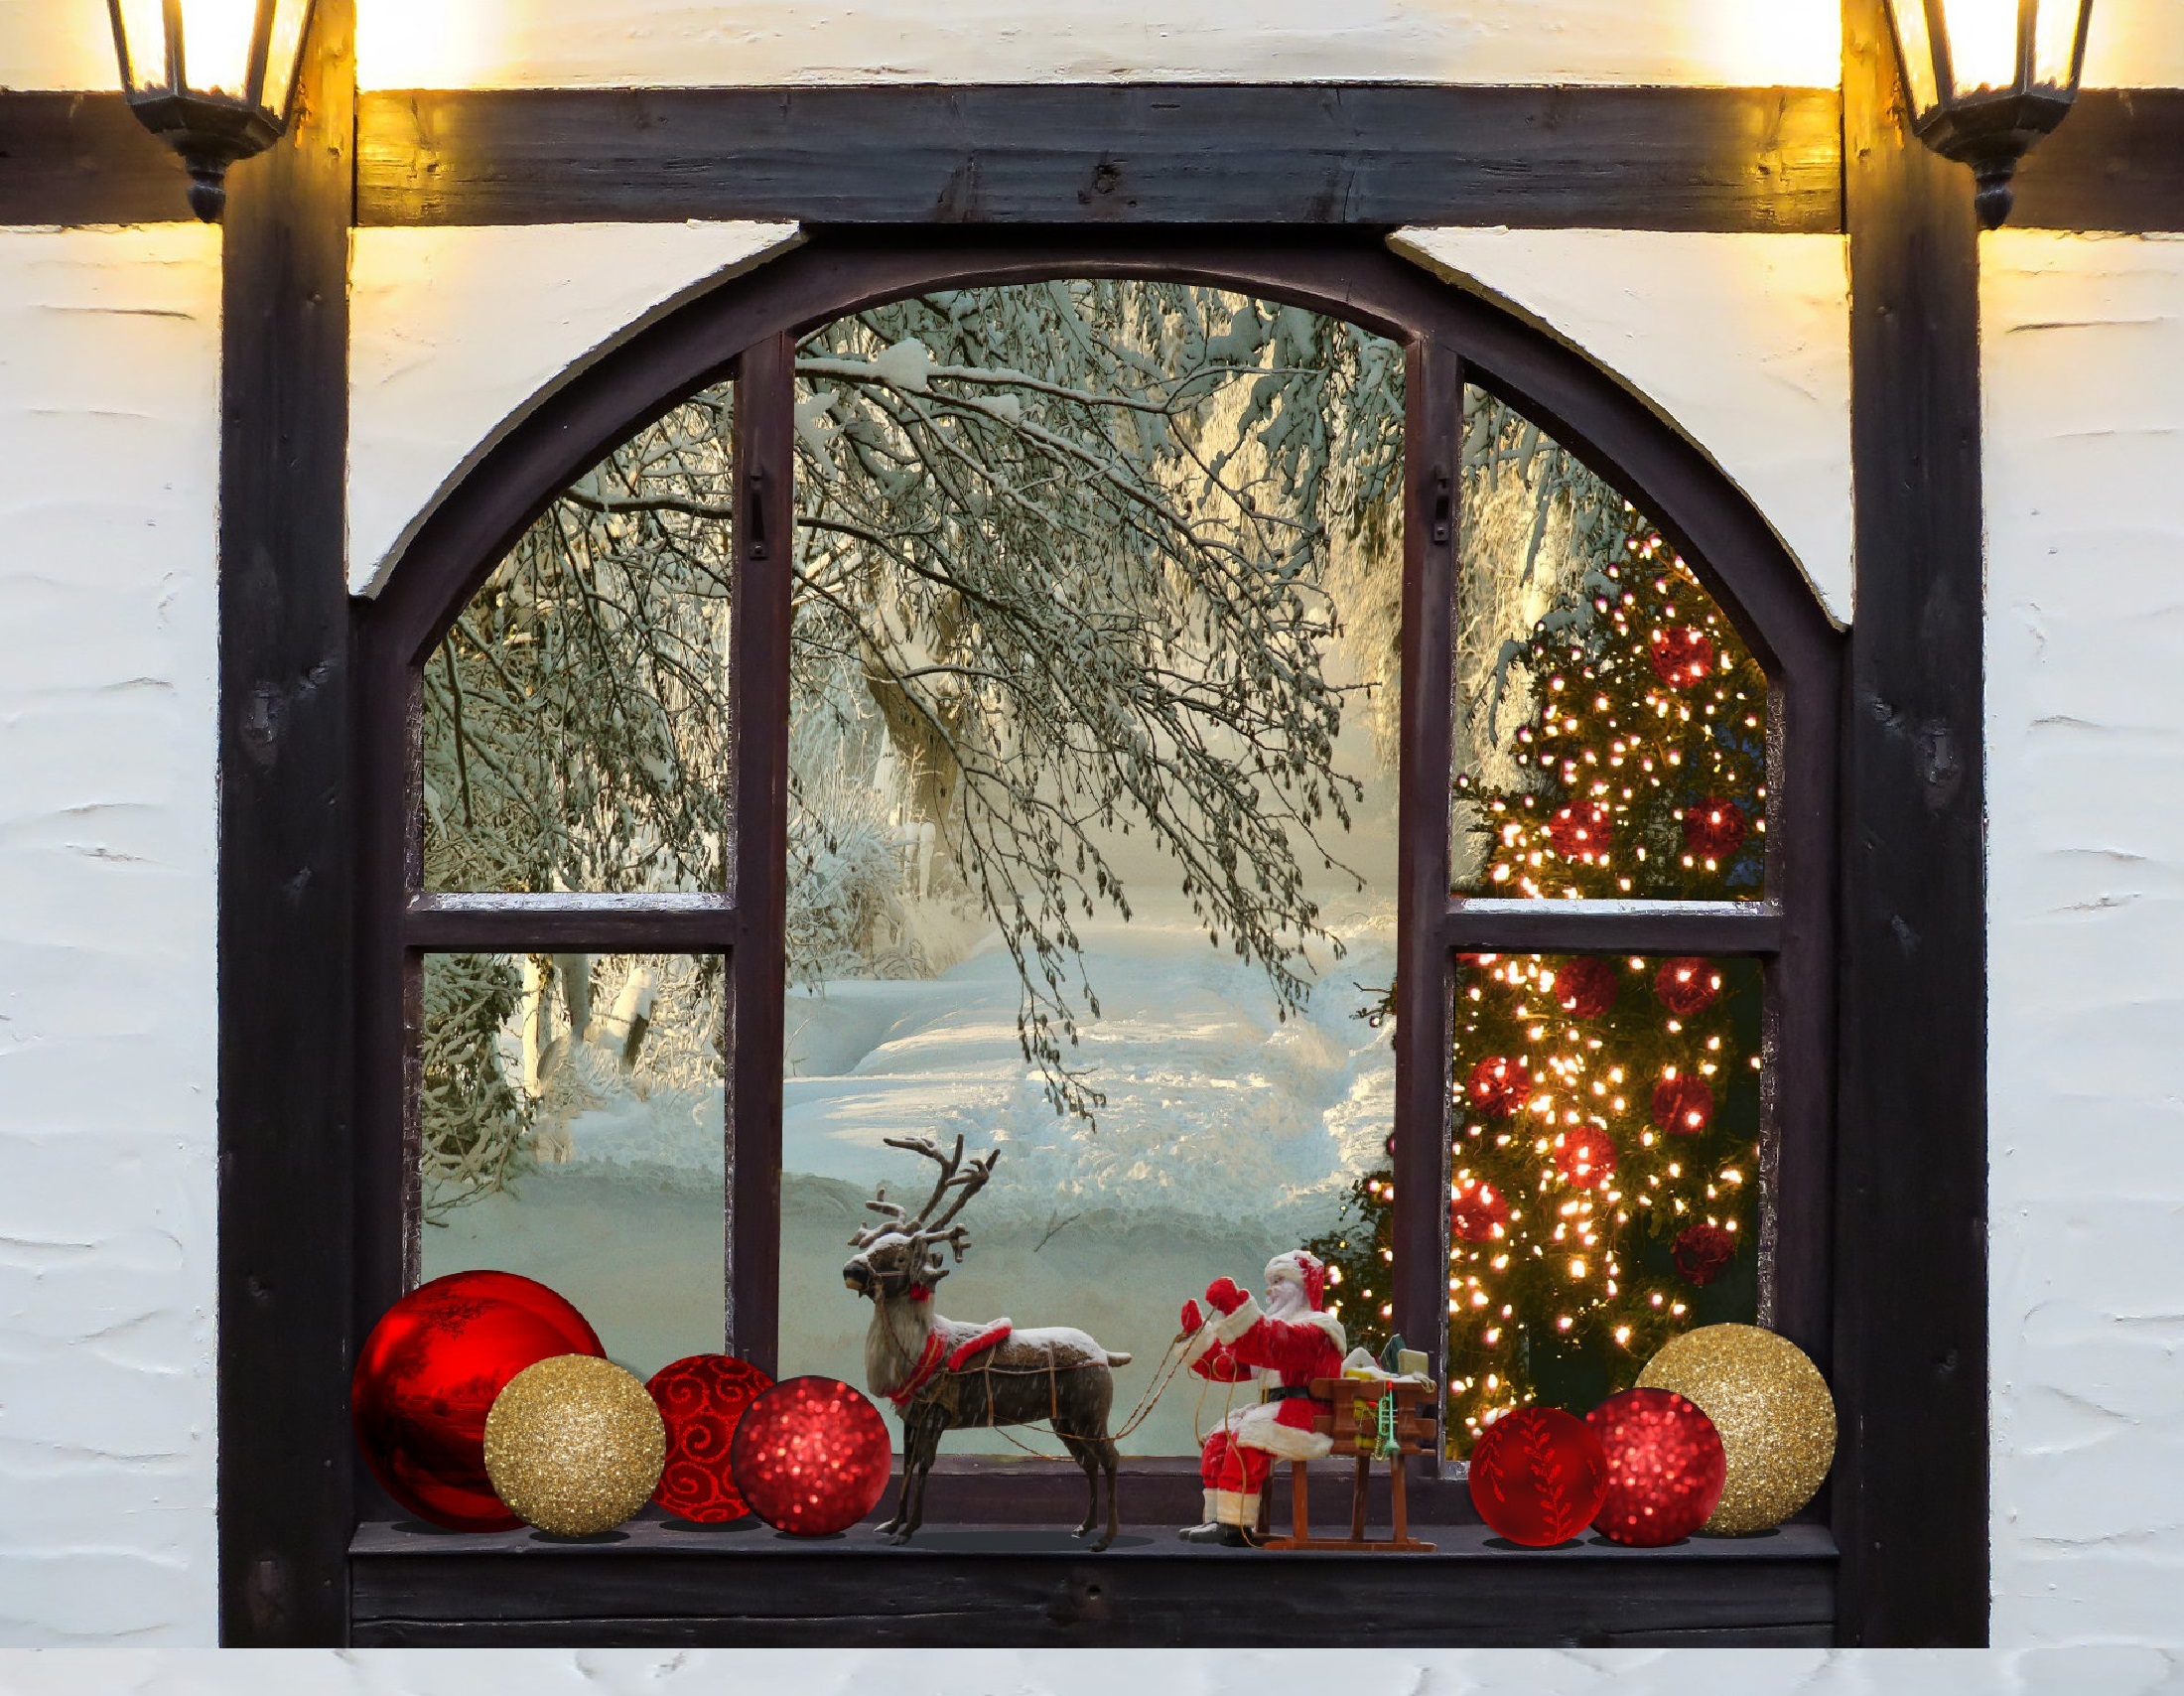
snow, winter, light, star, flower, window, glass, atmosphere, arch, decoration, color, blue, christmas, lighting, christmas tree, painting, celebrate, christmas ornament, sparkle, interior design, advent, christmas decoration, christmas time, angel, art, festival, lights, happy, contemplative, holidays, ball, christmas bauble, december, mood, candlelight, festive decorations, greeting card, christmas motif, christmas eve, christmas decorations, christmas card, weihnachtsbaumschmuck, christmas ornaments, tree decorations, merry christmas, modern art, happy fixed, christmas greeting, feast of love, christmas tree ball